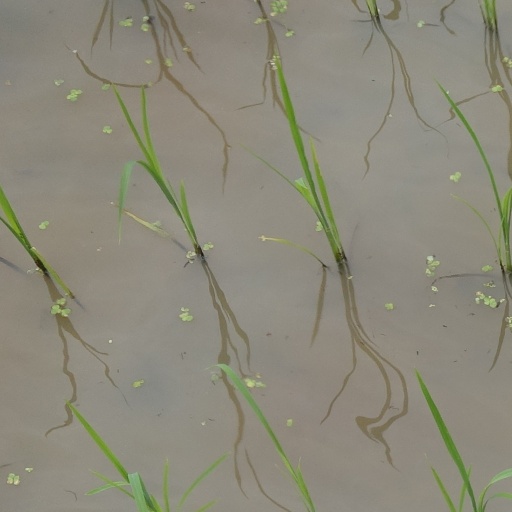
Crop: rice